A. A. Milne

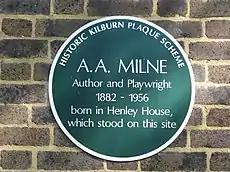
Plaque commemorating Milne's birthplace in Kilburn, London

Alan Alexander Milne was born in Kilburn, London, to John Vine Milne, who was born in Jamaica, and Sarah Marie Milne (née Heginbotham), on 18 January 1882. He grew up at Henley House School, 6/7 Mortimer Road (now Crescent), Kilburn, a small independent school run by his father. He taught himself to read at the age of two. One of his teachers was H. G. Wells, who taught there in 1889–90. Milne attended Westminster School and Trinity College, Cambridge, where he studied on a mathematics scholarship, graduating with a Bachelor of Arts in Mathematics in 1903, though he was always interested in writing. He edited and wrote for "Granta", a student magazine. He collaborated with his brother Kenneth and their articles appeared over the initials AKM. Milne's work came to the attention of the leading British humour magazine "Punch", where Milne was to become a contributor and later an assistant editor. Considered a talented cricket fielder, Milne played for two amateur teams that were largely composed of British writers: the Allahakbarries and the Authors XI. His teammates included fellow writers J. M. Barrie, Arthur Conan Doyle and P. G. Wodehouse.